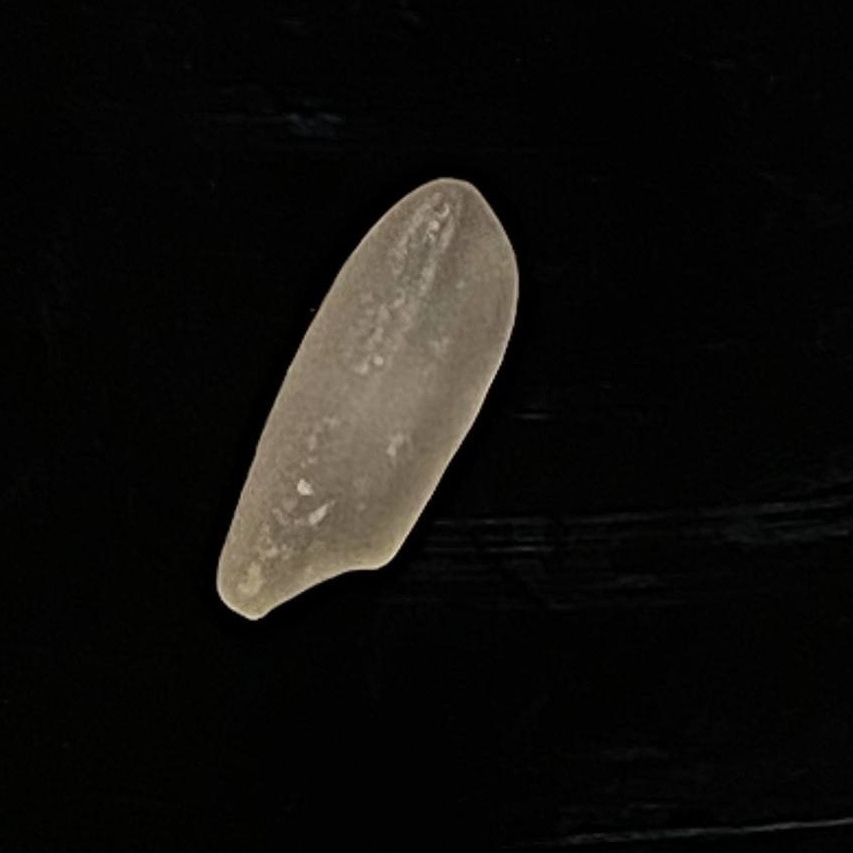
Rice variety: Subol_Lota